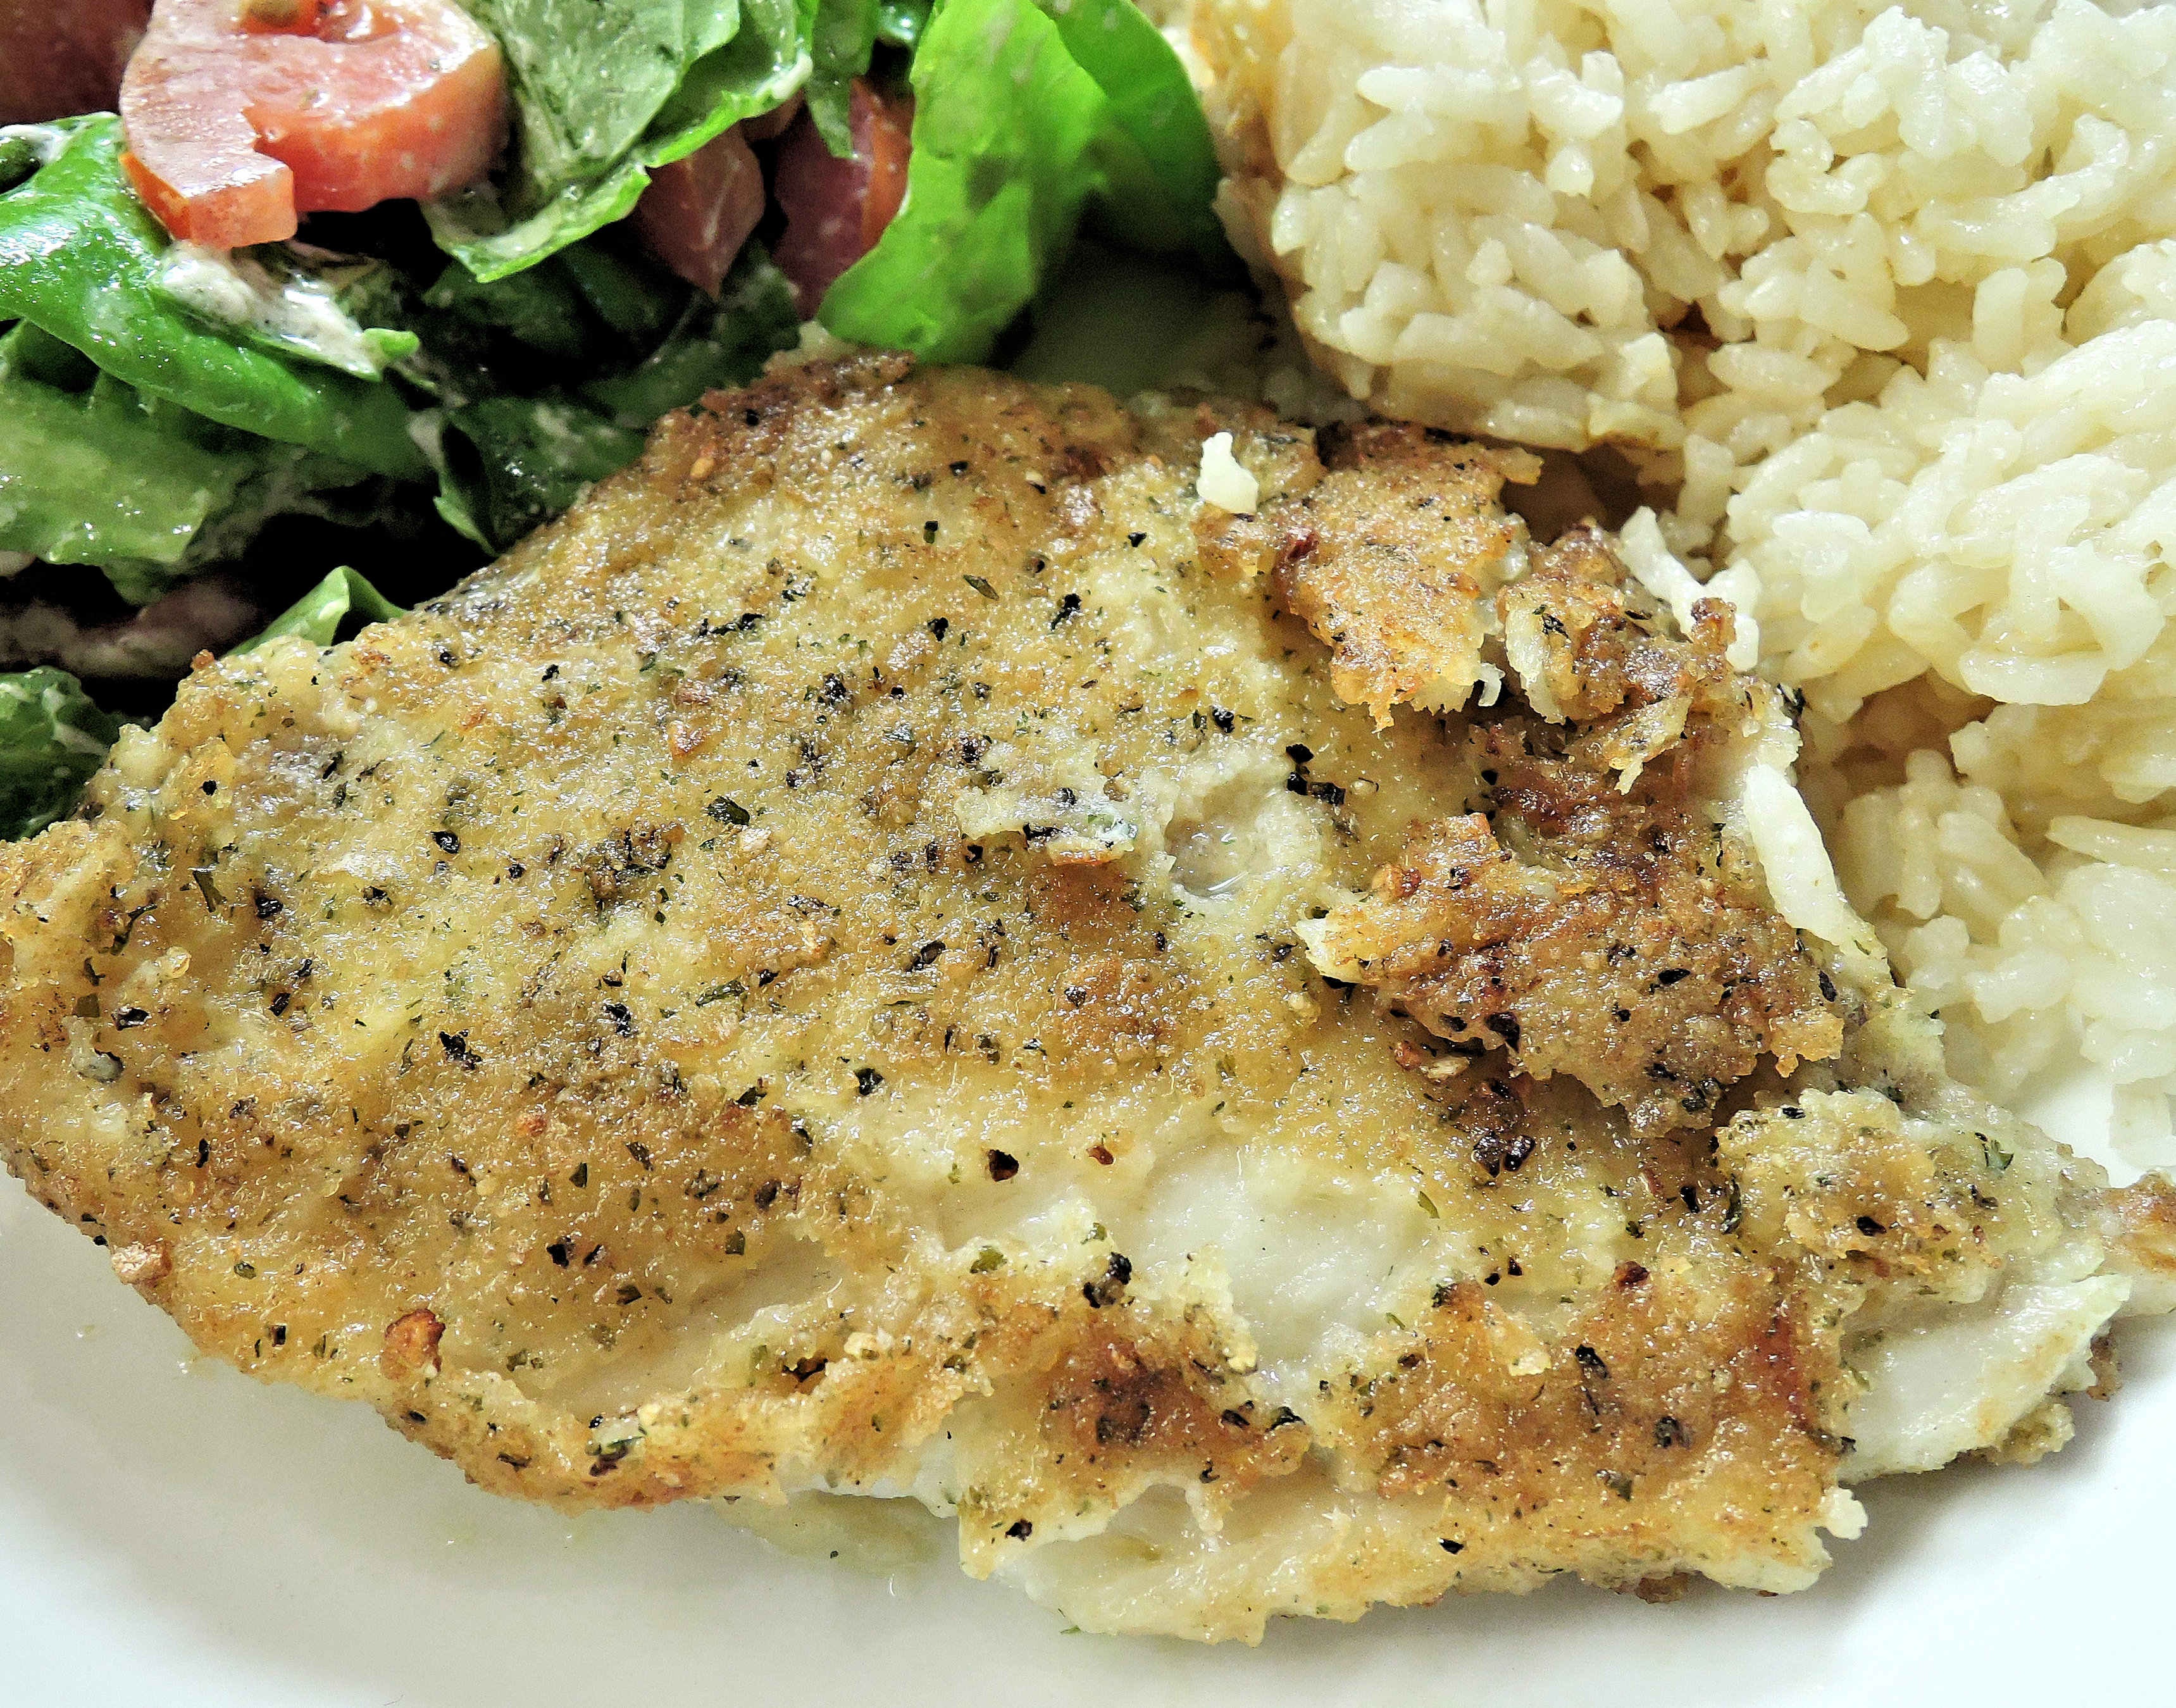
dish, meal, food, salad, produce, vegetable, sole, fish, breakfast, meat, cuisine, rice, pork chop, baked, chicken meat, lemon pepper, fried food